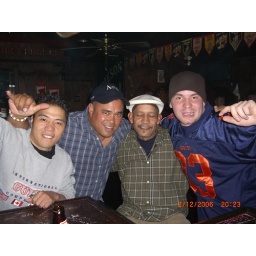
another cool joint...the dude in the gray shirt is Kieth..he owns Kieths place, A-club, cheers, and Underground!!!